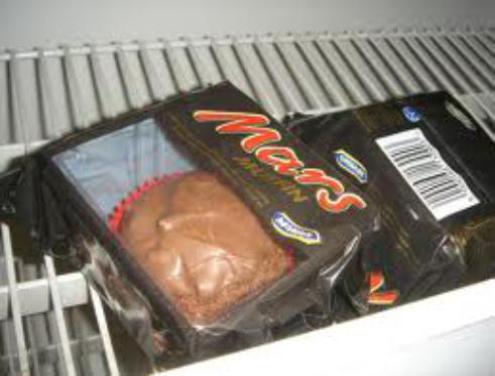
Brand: mars muffin
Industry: Food